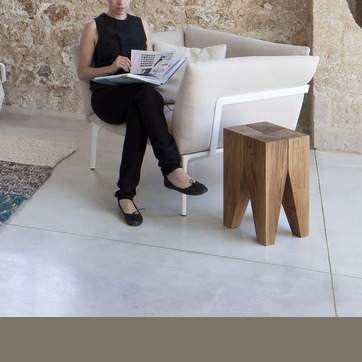
Material: skin